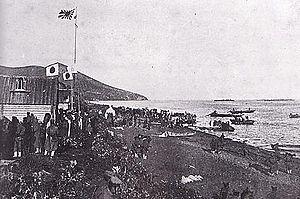
L'Invasion de Sakhaline est la dernière bataille de la guerre russo-japonaise de 1904-1905.